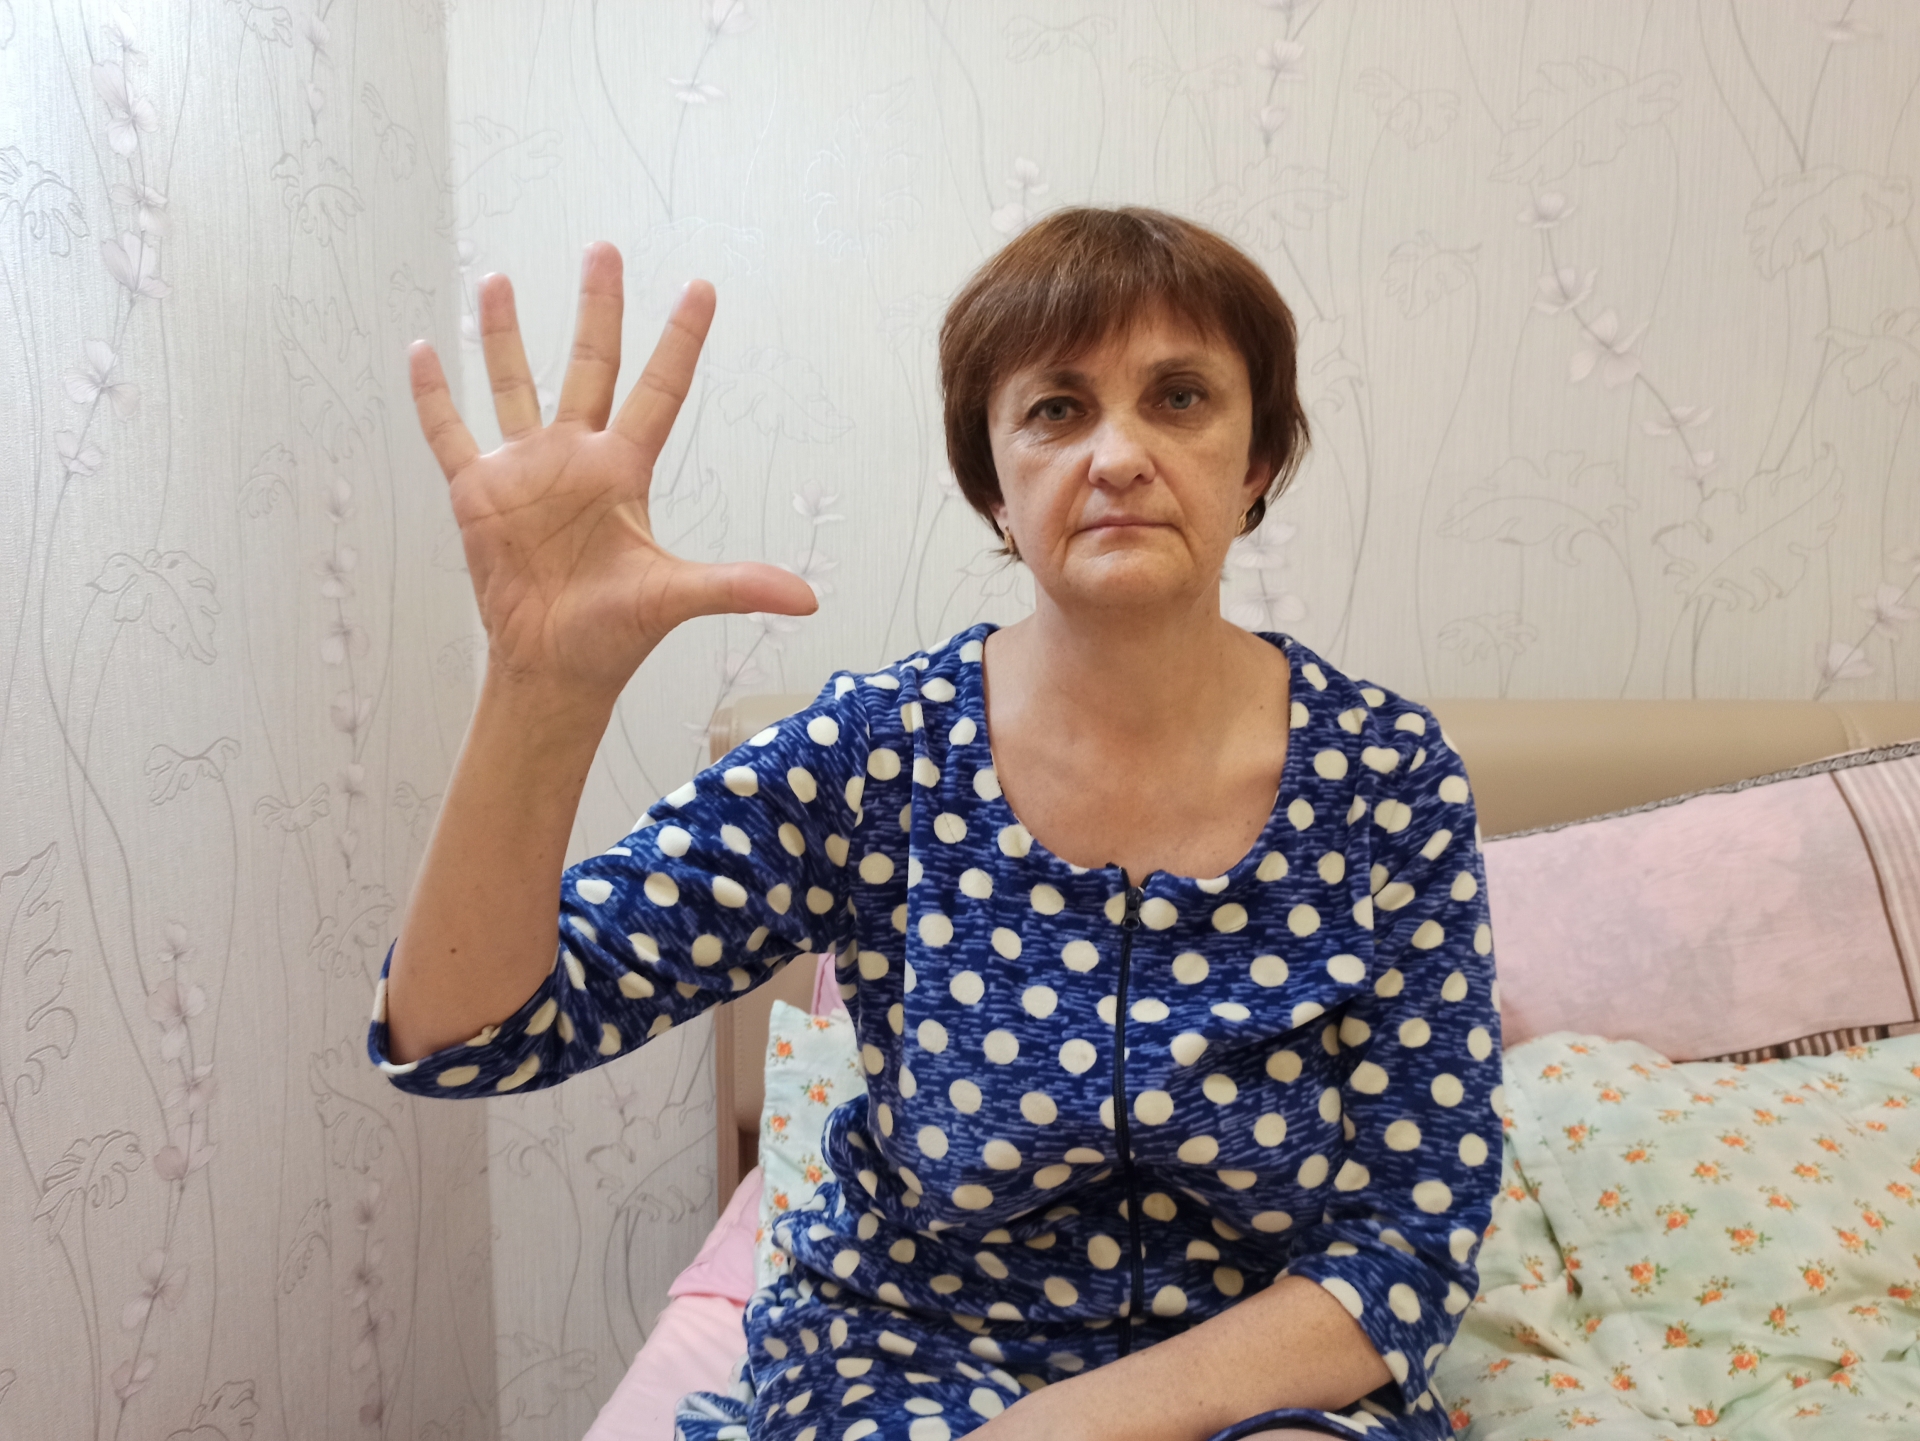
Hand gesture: palm